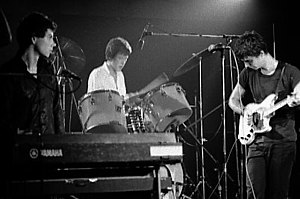
Talking Heads
Talking Heads, 1978
Talking Heads var en amerikansk rockgruppe, der blev dannet i 1975 i New York City. Gruppen skiltes endegyldigt i 1989. Talking Heads' musik var en blanding af punk, funk og i den sene del af karrieren også verdensmusik.